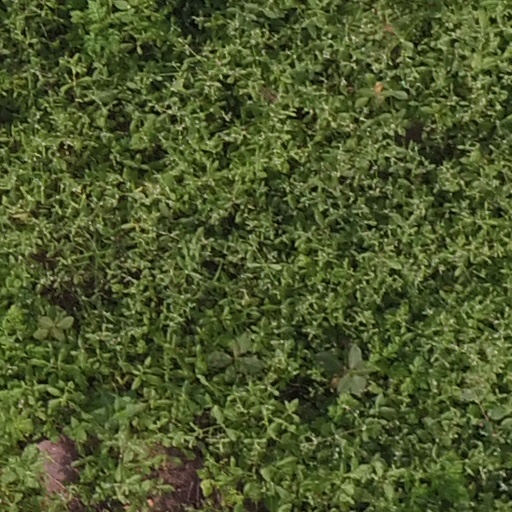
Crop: maize; corn